Central Park, Sydney

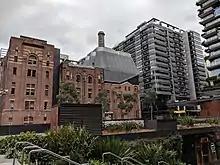
Brewery Yard

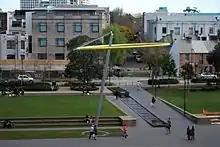
"Halo" in Central Park (2015)

The second and third stages are called Park Lane and The Mark. These are residential buildings designed by Johnson Pilton Walker located adjacent to the new parkland. The Mark is the second tallest building at Central Park.